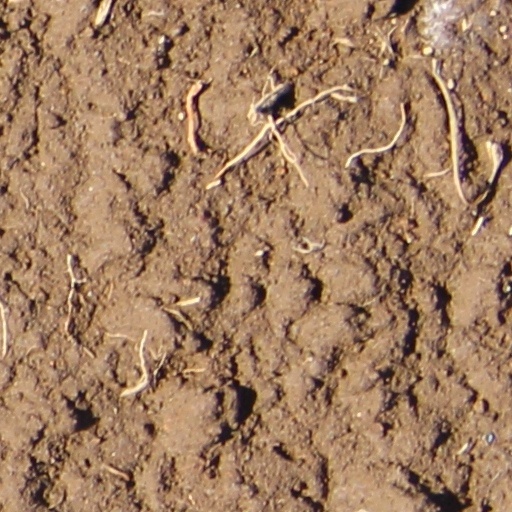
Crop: wheat